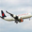
Label: airplane